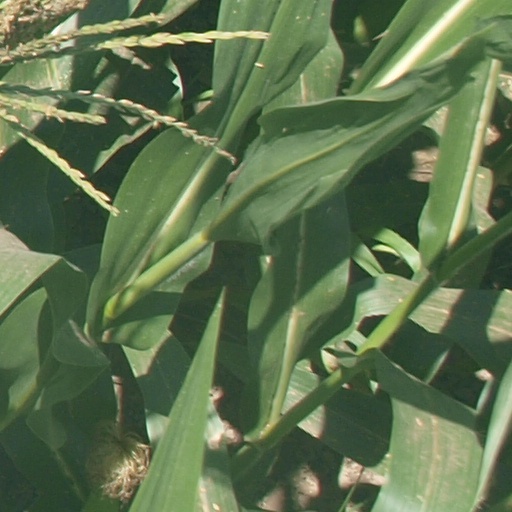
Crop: maize; corn